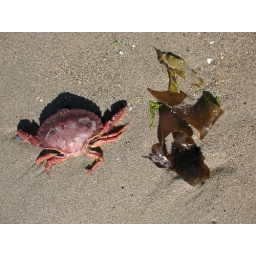
A red rock crab and a strand of brown algae cast ashore on the beach in Kitsilano, Vancouver.June 2006.